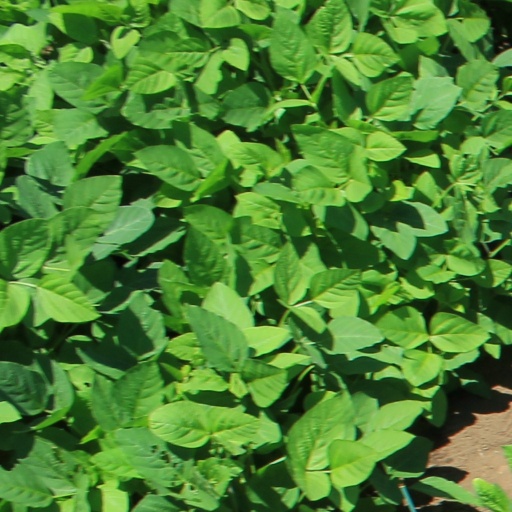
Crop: soybean